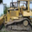
Label: tractor